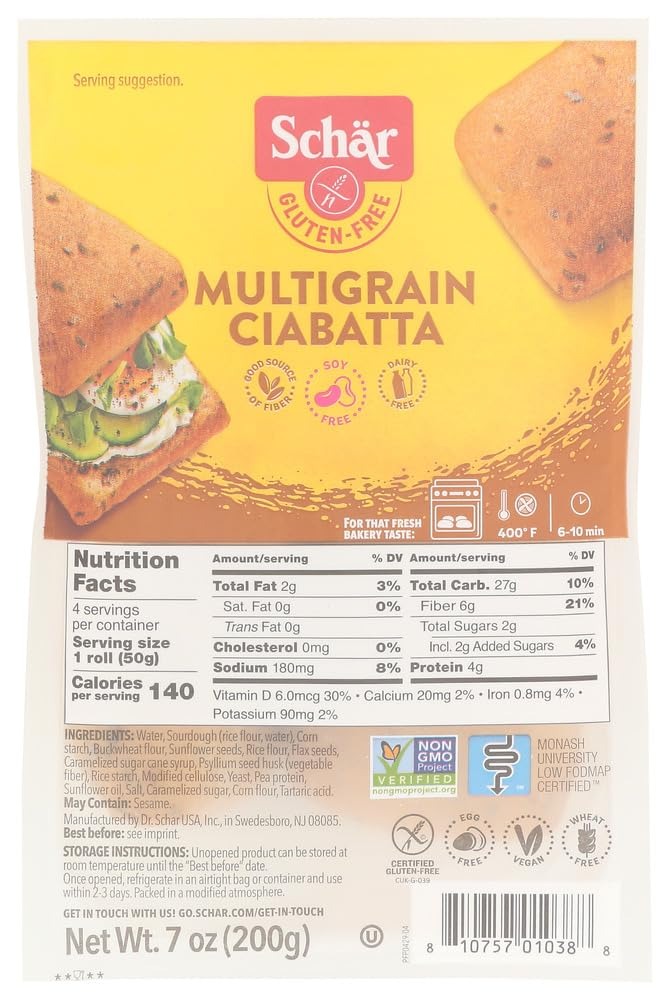
Item Name: Schar Bread Mltigrn Ciabatta
Value: 7.0
Unit: Ounce

Price: 15.24